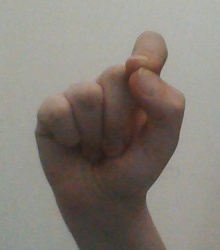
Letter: fa